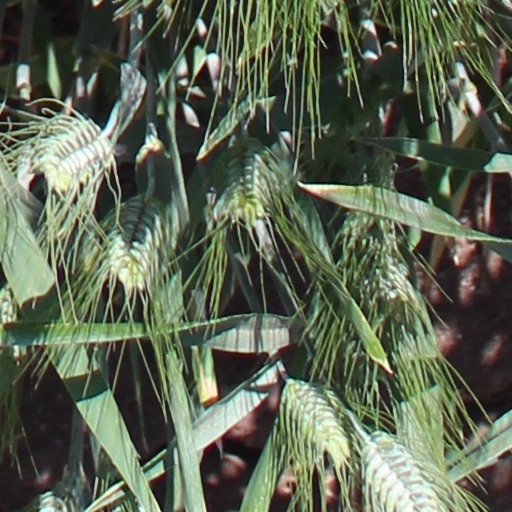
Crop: wheat